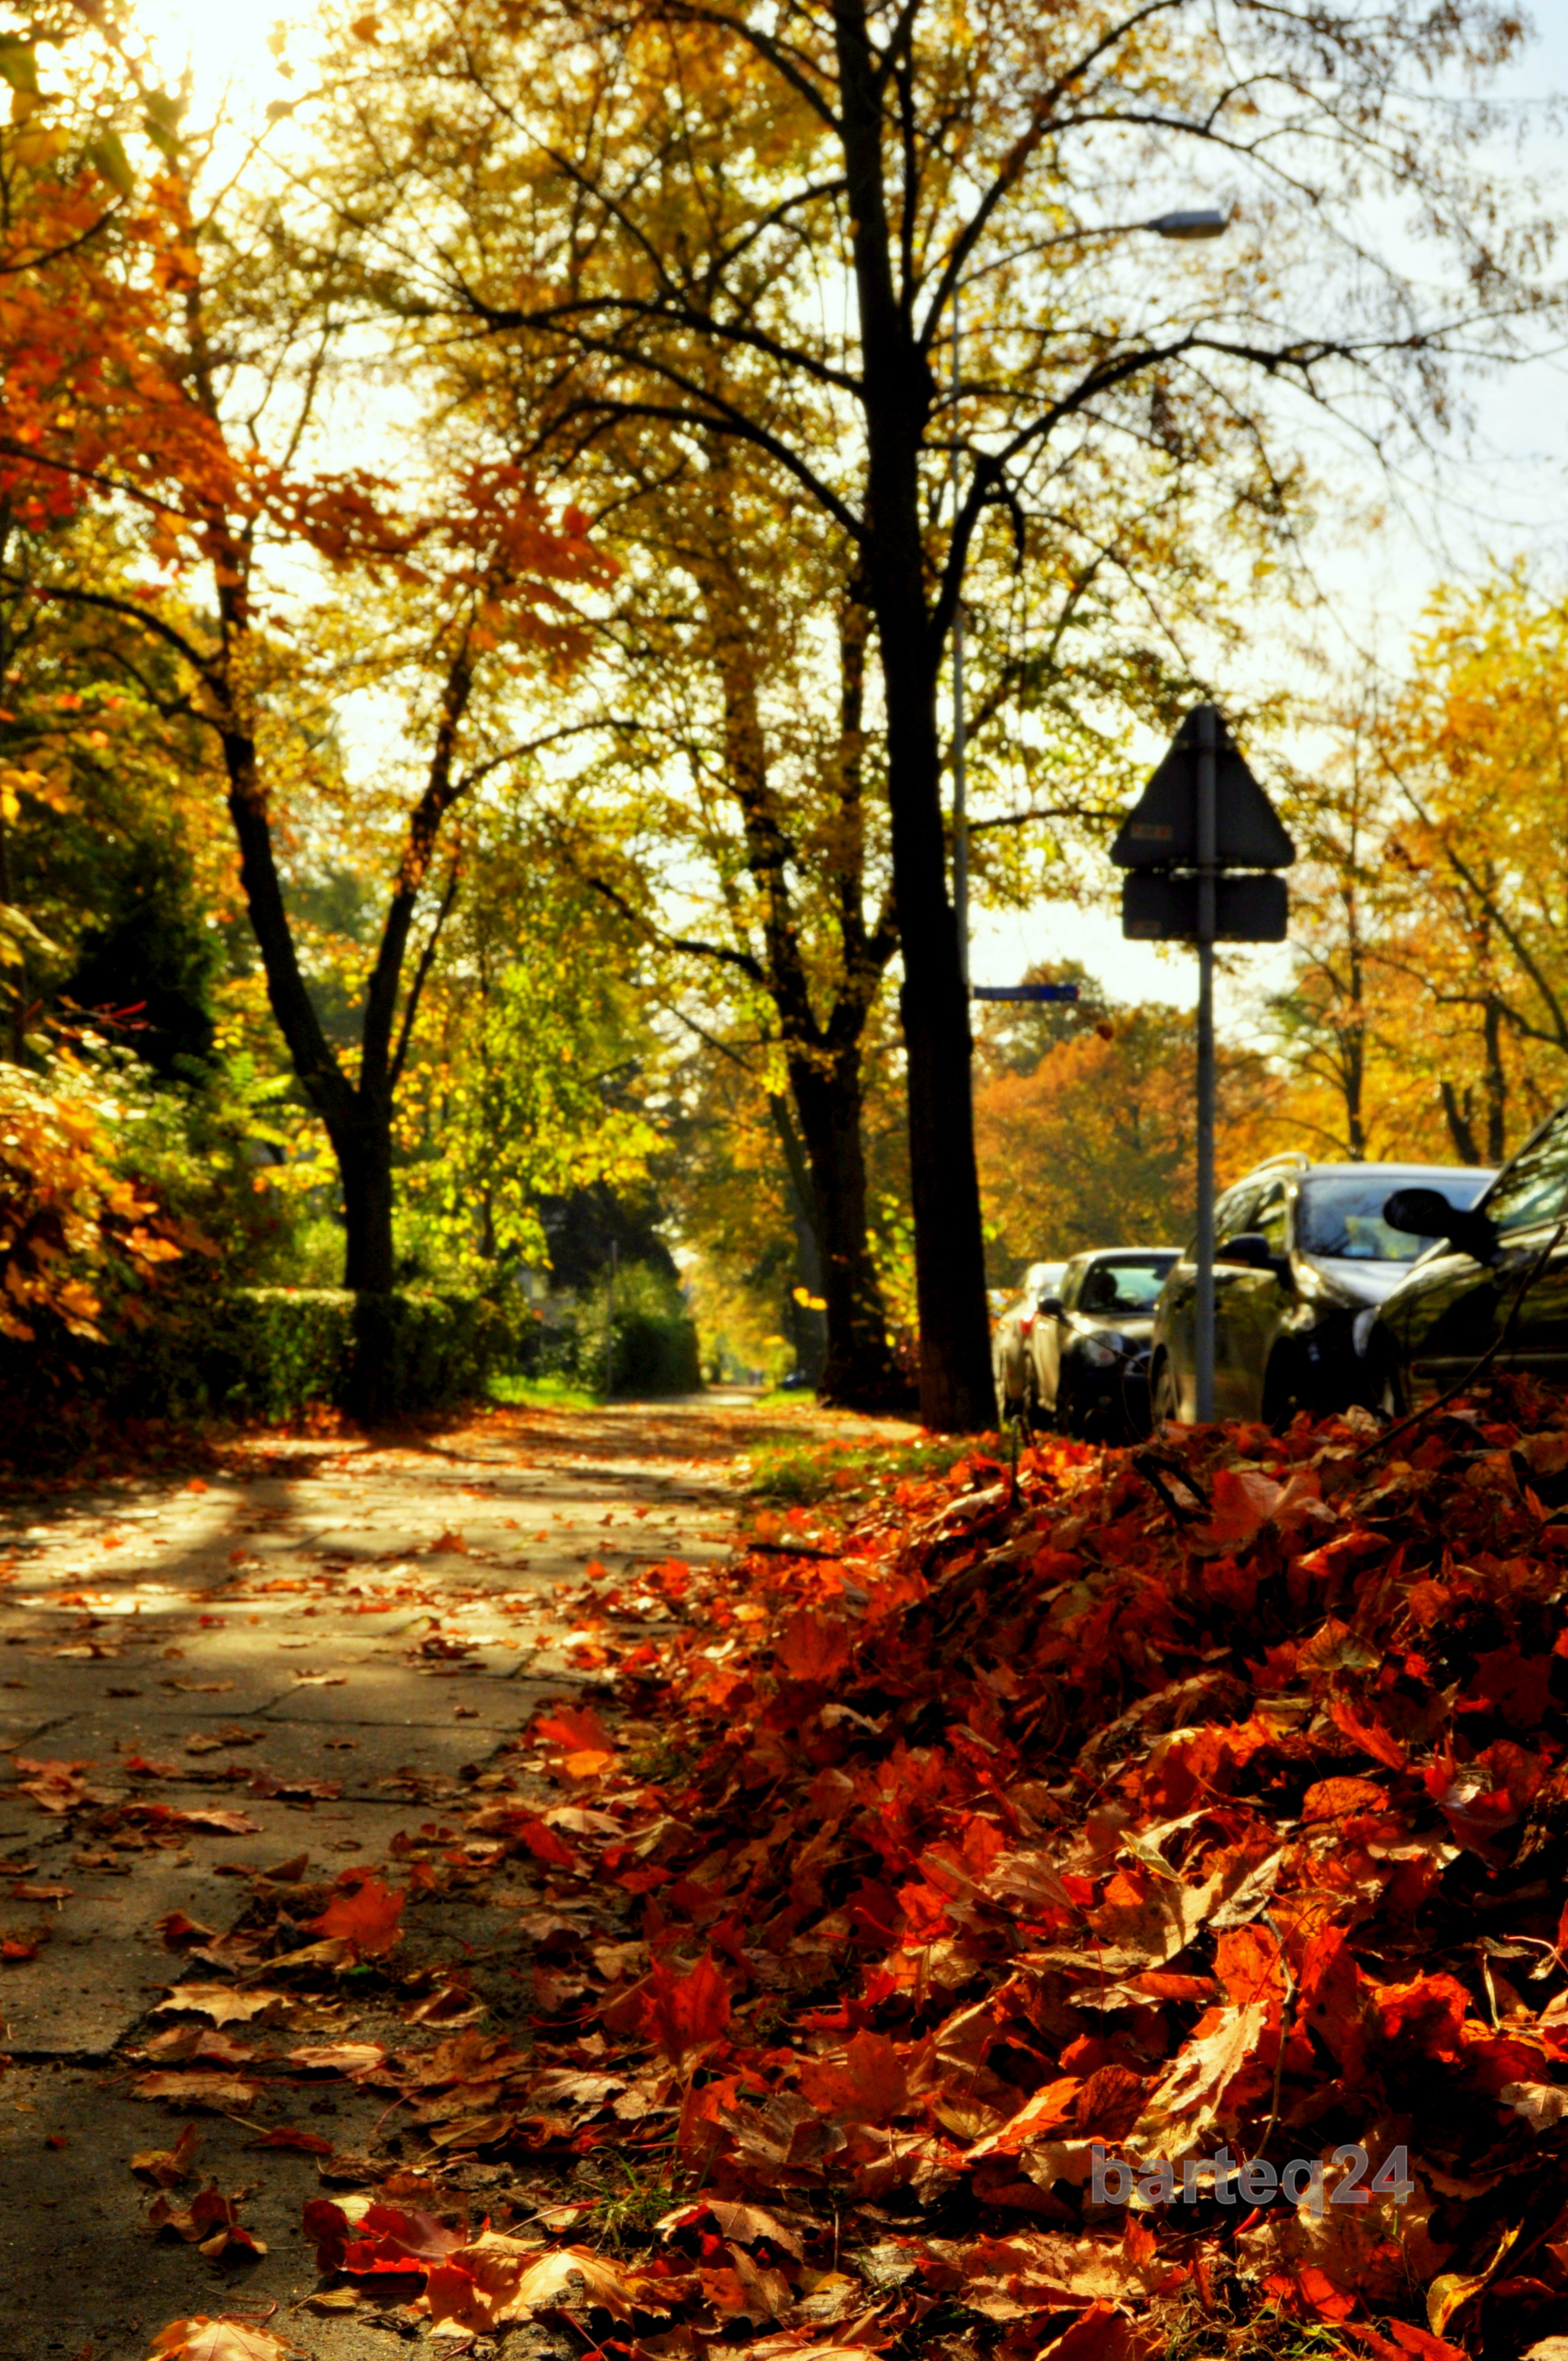
tree, nature, forest, branch, plant, sunlight, morning, leaf, europe, autumn, season, poland, deciduous, woodland, warsaw, mazovia, oliborz, woody plant